EUROPAfest

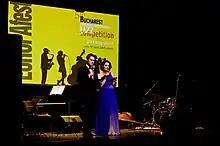
Bucharest International Jazz Competition

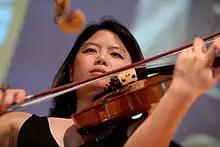
Jeunesses International Music Competition

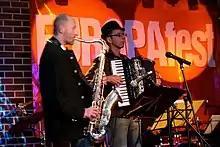
Caffe Festival

The first day is dedicated to celebrating Europe Day – with jazz, blues, pop, and classical music performed. Besides the European celebration, the Opening Gala includes performances by international artists, speeches by public and diplomatic personalities, and a presentation of the program for the following days. For the next days, the festival offers jazz, blues, and pop concerts performed by European musicians, both in traditional and unconventional concert venues. Jazz, blues, and pop concerts take place every day of the festival. National and international musicians perform in Bucharest.